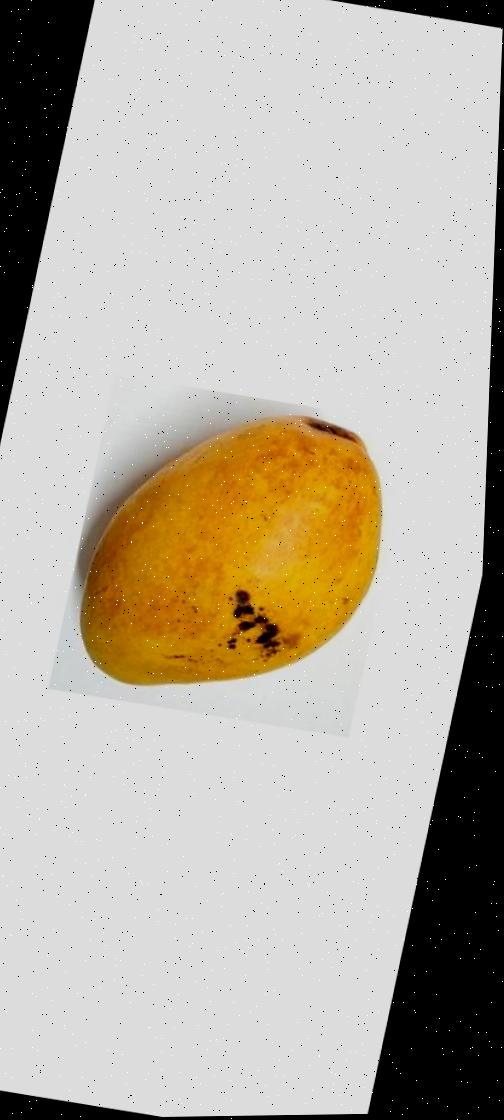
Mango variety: Bari-11